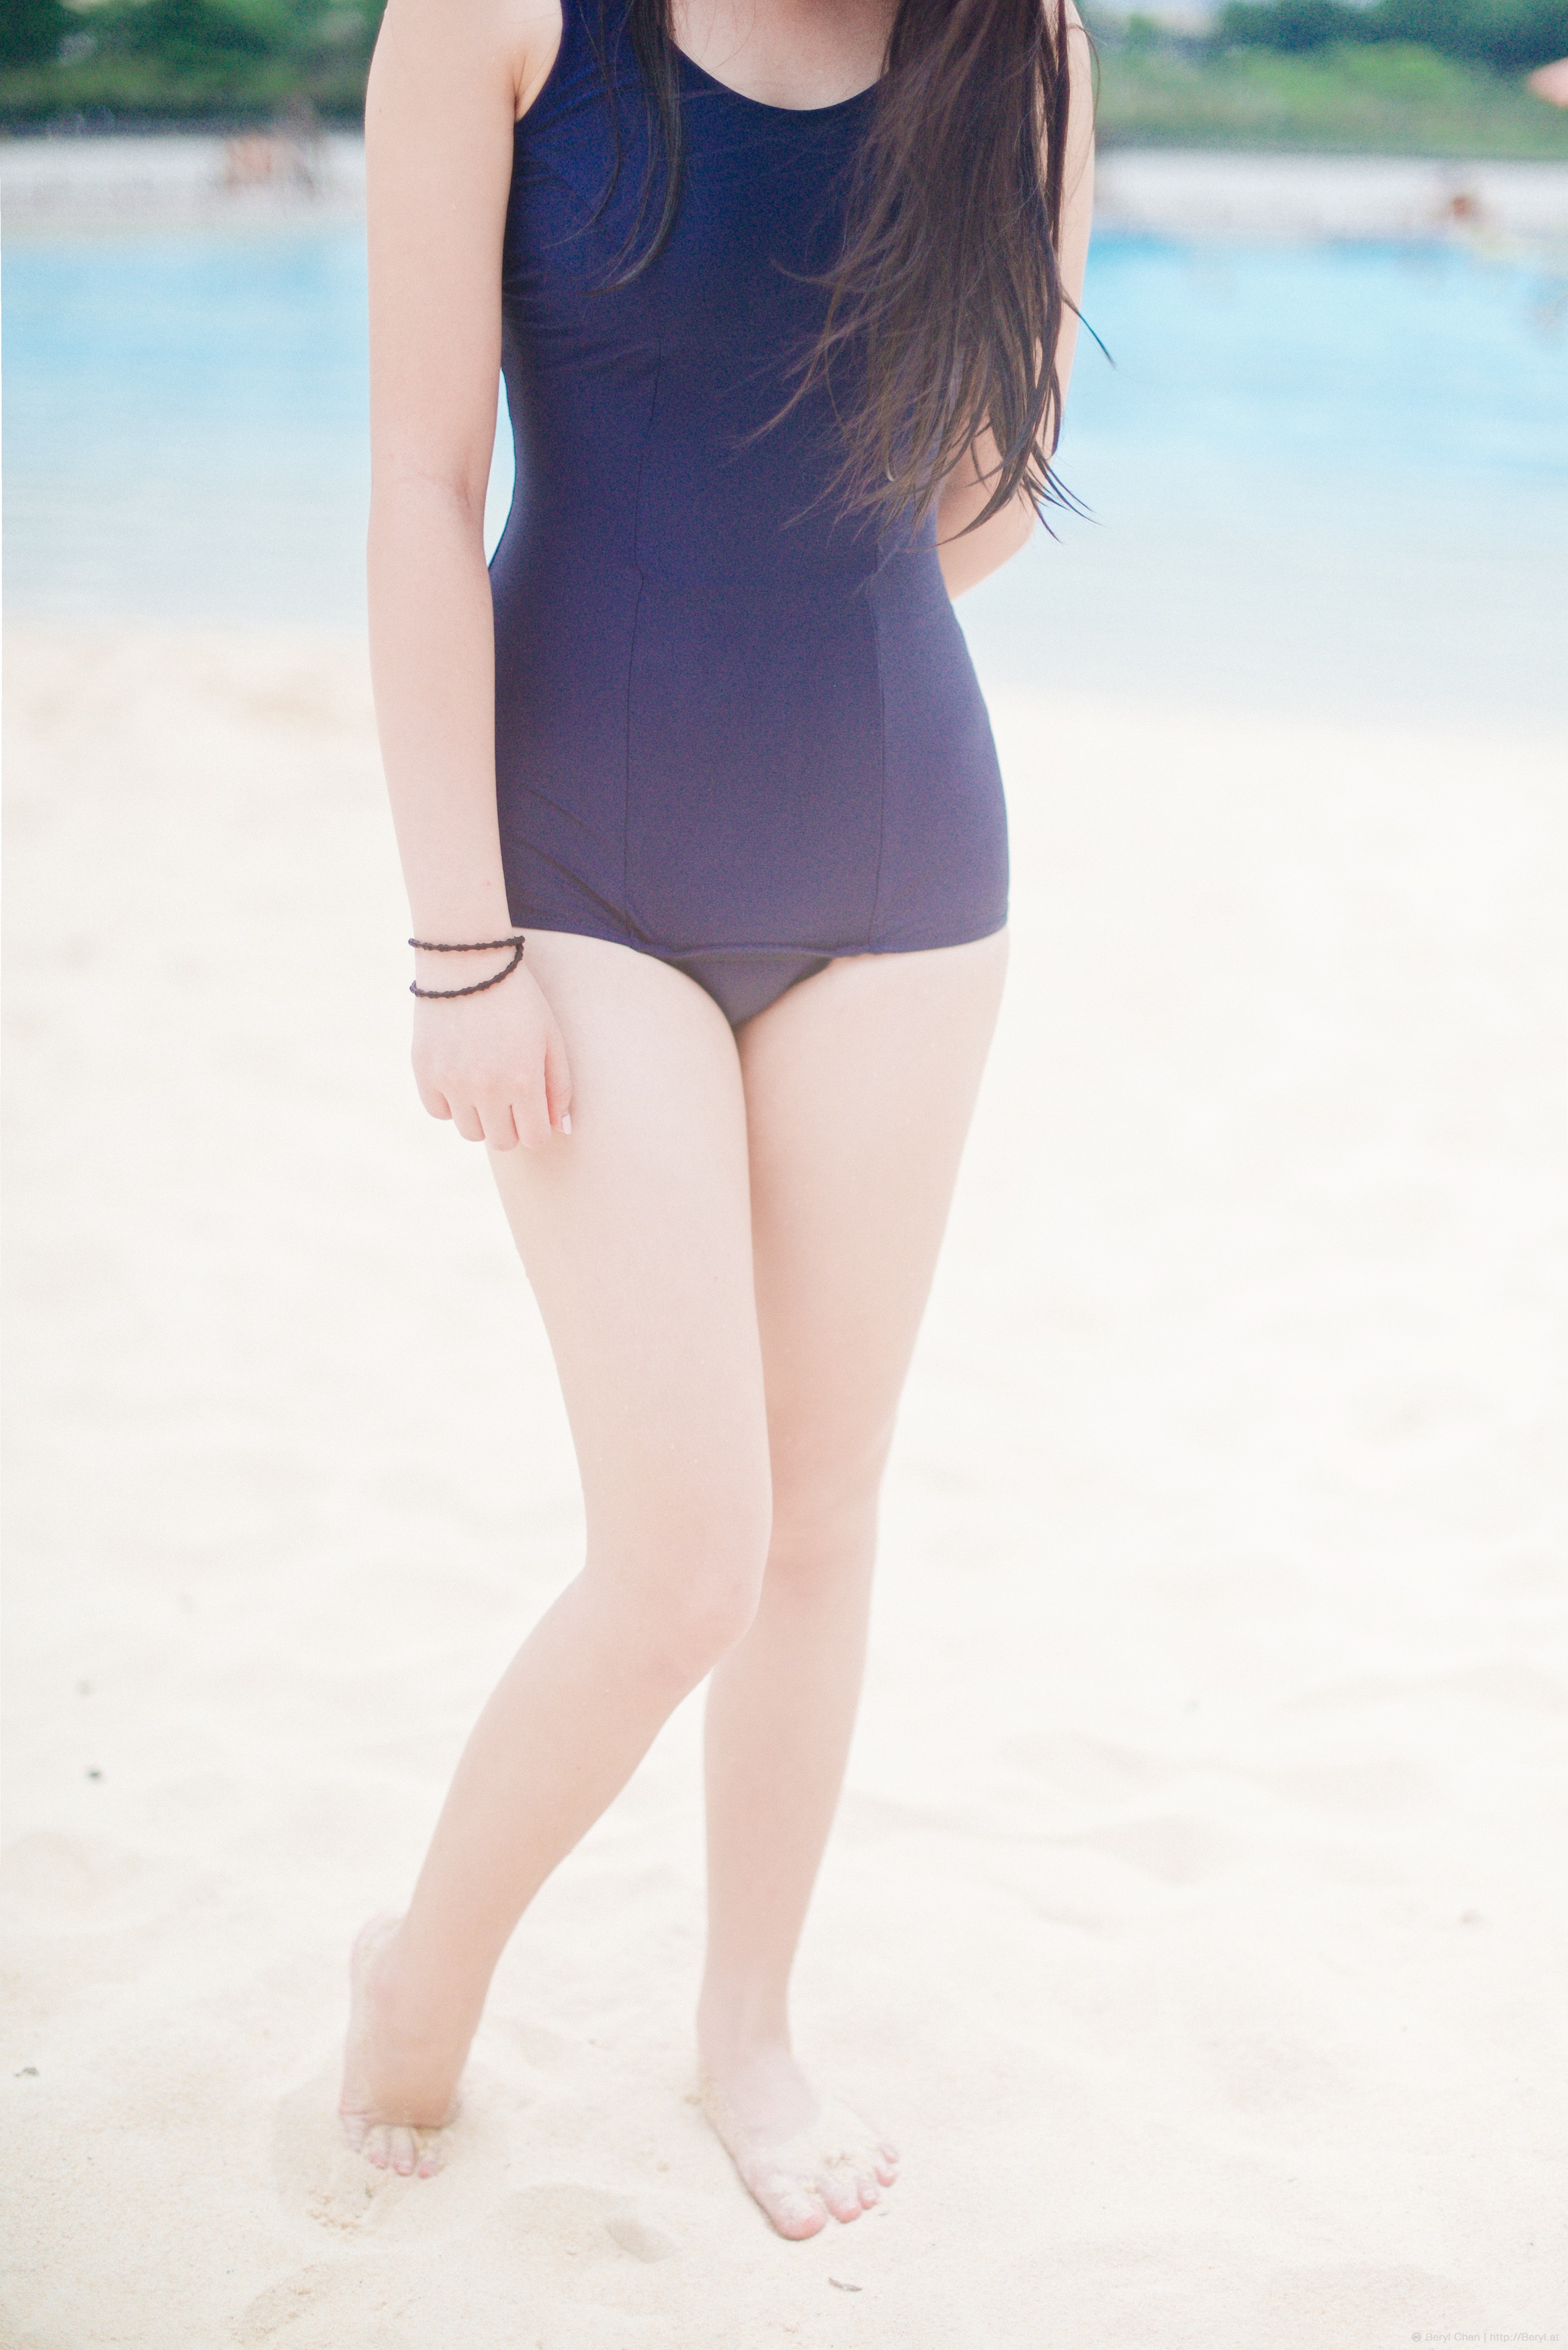
beach, outdoor, girl, cute, summer, leg, portrait, model, fashion, nikon, clothing, closeup, swimwear, human body, swimmingpool, cool image, dress, hands, legs, thigh, swimsuit, beauty, faceless, detail, body, nikond800e, afsnikkor50mmf14g, teenage, schoolgirl, teen, slim, trainingswimsuit, abdomen, photo shoot, supermodel